Weapons of Moroland

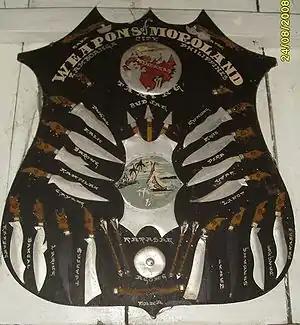
A vintage Weapons of Moroland plaque, on display at the Quirino-Syquia Museum in Vigan, Ilocos Sur, Philippines

"Weapons of Moroland" is a plaque or crest containing miniature models of weapons used by warriors from the indigenous peoples of Mindanao in the Philippines. As a souvenir, it is fairly common in gift shops, and is considered a pop culture icon. Displaying the plaque in one's home is one of several indications of "how Filipino" one is. It is jokingly used as a description of resistance to colonialism.